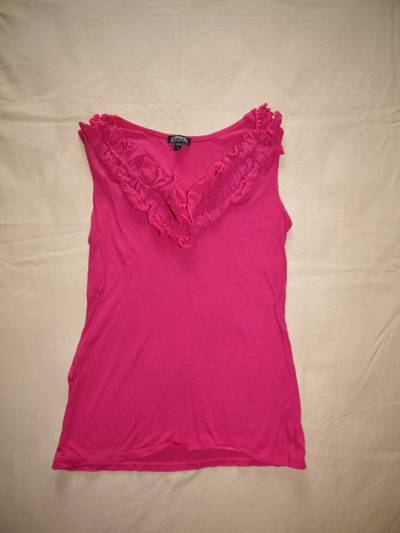
Waste category: clothes